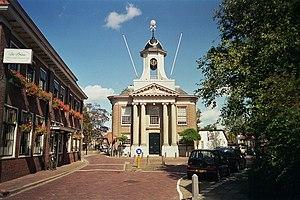
Westzaan est une ville de la province de Hollande-Septentrionale aux Pays-Bas. Elle fait partie de la commune de Zaanstad. Elle est située à environ 13 km au nord-est d'Amsterdam.